17th New York Infantry Regiment

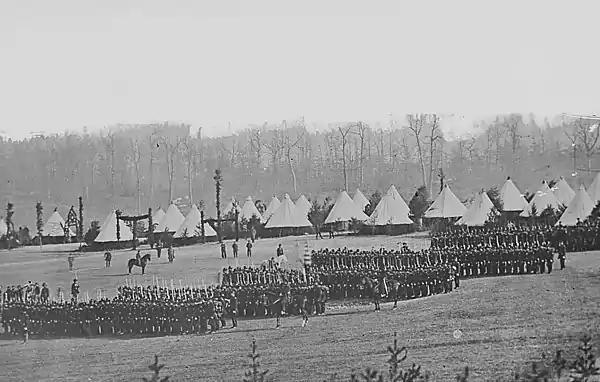
17th New York Infantry on parade

The 17th New York Infantry Regiment ("Westchester Chasseurs") was an infantry regiment in the Union Army during the American Civil War.